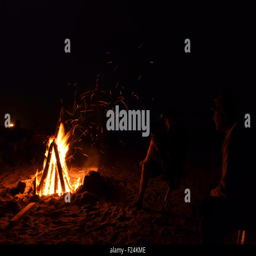
campfire in the desert on a winter night